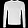
Label: Pullover